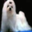
Label: dog